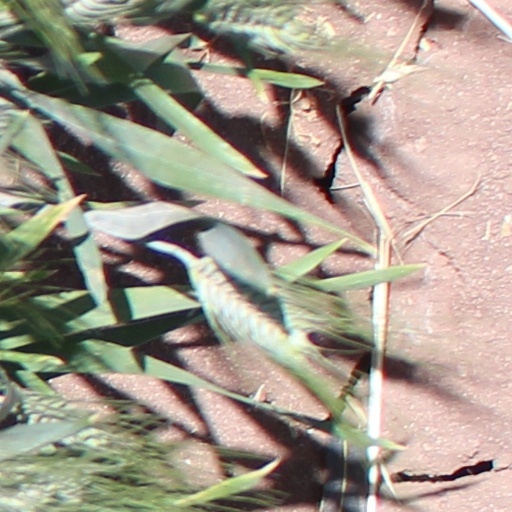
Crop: wheat